Métallurgique

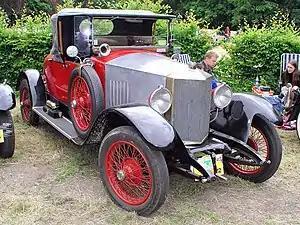
1921 Métallurgique 12-14 HP sports roadster

Métallurgique were cars made by "Société Anonyme L'Auto Métallurgique", Marchienne-au-Pont, Belgium, between 1898 and 1928. Before making cars, the company had made railway locomotives and rolling stock.